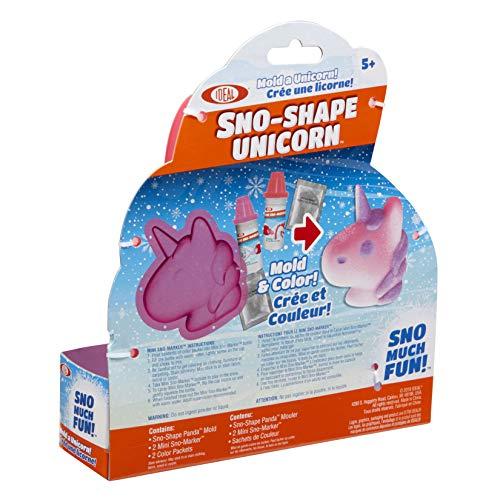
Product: Ideal SNO Shape Unicorn Mold Kids Outdoor Snow Activity
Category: Toys & Games | Toy Figures & Playsets | Action Figures
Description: Create a unicorn out of snow.
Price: $10.99
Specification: ProductDimensions:8x2.1x9inches|ItemWeight:6.9ounces|ShippingWeight:6.9ounces(Viewshippingratesandpolicies)|ASIN:B07TM78HS5|Itemmodelnumber:400502-2|Manufacturerrecommendedage:5yearsandup